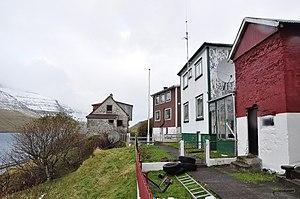
Ánir est un village des îles Féroé.